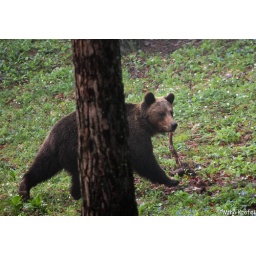
European brown bear Ursus arctos in Northern Dinaric Mts Slovenia